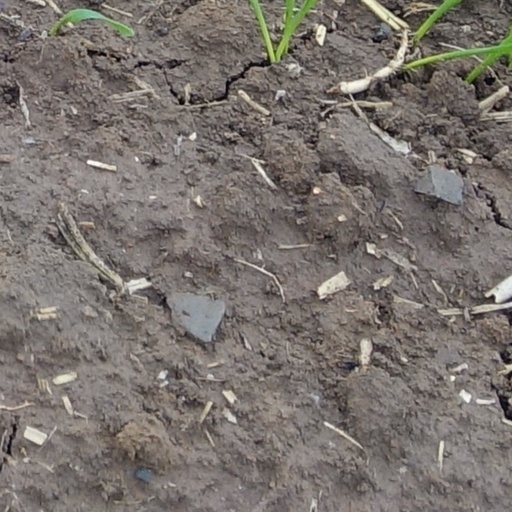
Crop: wheat